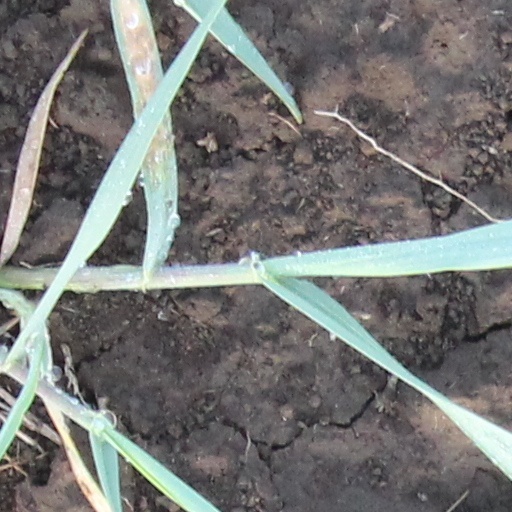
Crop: wheat